Archaeoastronomy

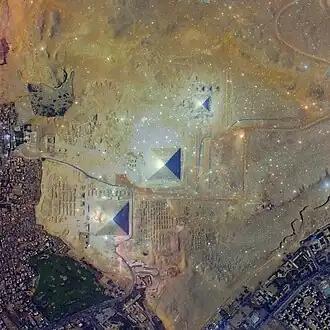
Orion's Belt superimposed on the Giza pyramid complex, illustrating the Orion Correlation Theory. From left to right: Alnitak on the Great Pyramid of Giza, Alnilam on the pyramid of Khafre, and Mintaka on the pyramid of Menkaure

Archaeoastronomy uses a variety of methods to uncover evidence of past practices including archaeology, anthropology, astronomy, statistics and probability, and history. Because these methods are diverse and use data from such different sources, integrating them into a coherent argument has been a long-term difficulty for archaeoastronomers. Archaeoastronomy fills complementary niches in landscape archaeology and cognitive archaeology. Material evidence and its connection to the sky can reveal how a wider landscape can be integrated into beliefs about the cycles of nature, such as Mayan astronomy and its relationship with agriculture. Other examples which have brought together ideas of cognition and landscape include studies of the cosmic order embedded in the roads of settlements.